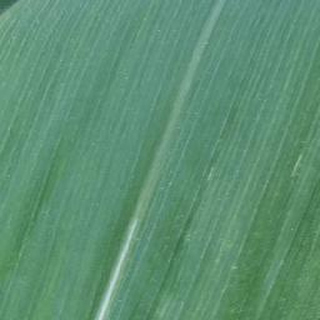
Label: healthy_corn